Chorizo

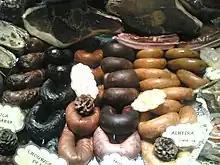
A Portuguese display

A popular way to prepare "chouriço" is slicing it part-way through and cooking it over an alcohol flame at the table (sometimes called , but more commonly just ) in purpose-made glazed earthenware burners.